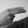
ASL letter: H